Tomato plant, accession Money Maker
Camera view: vertical (180 deg); turntable rotation: 240 degrees
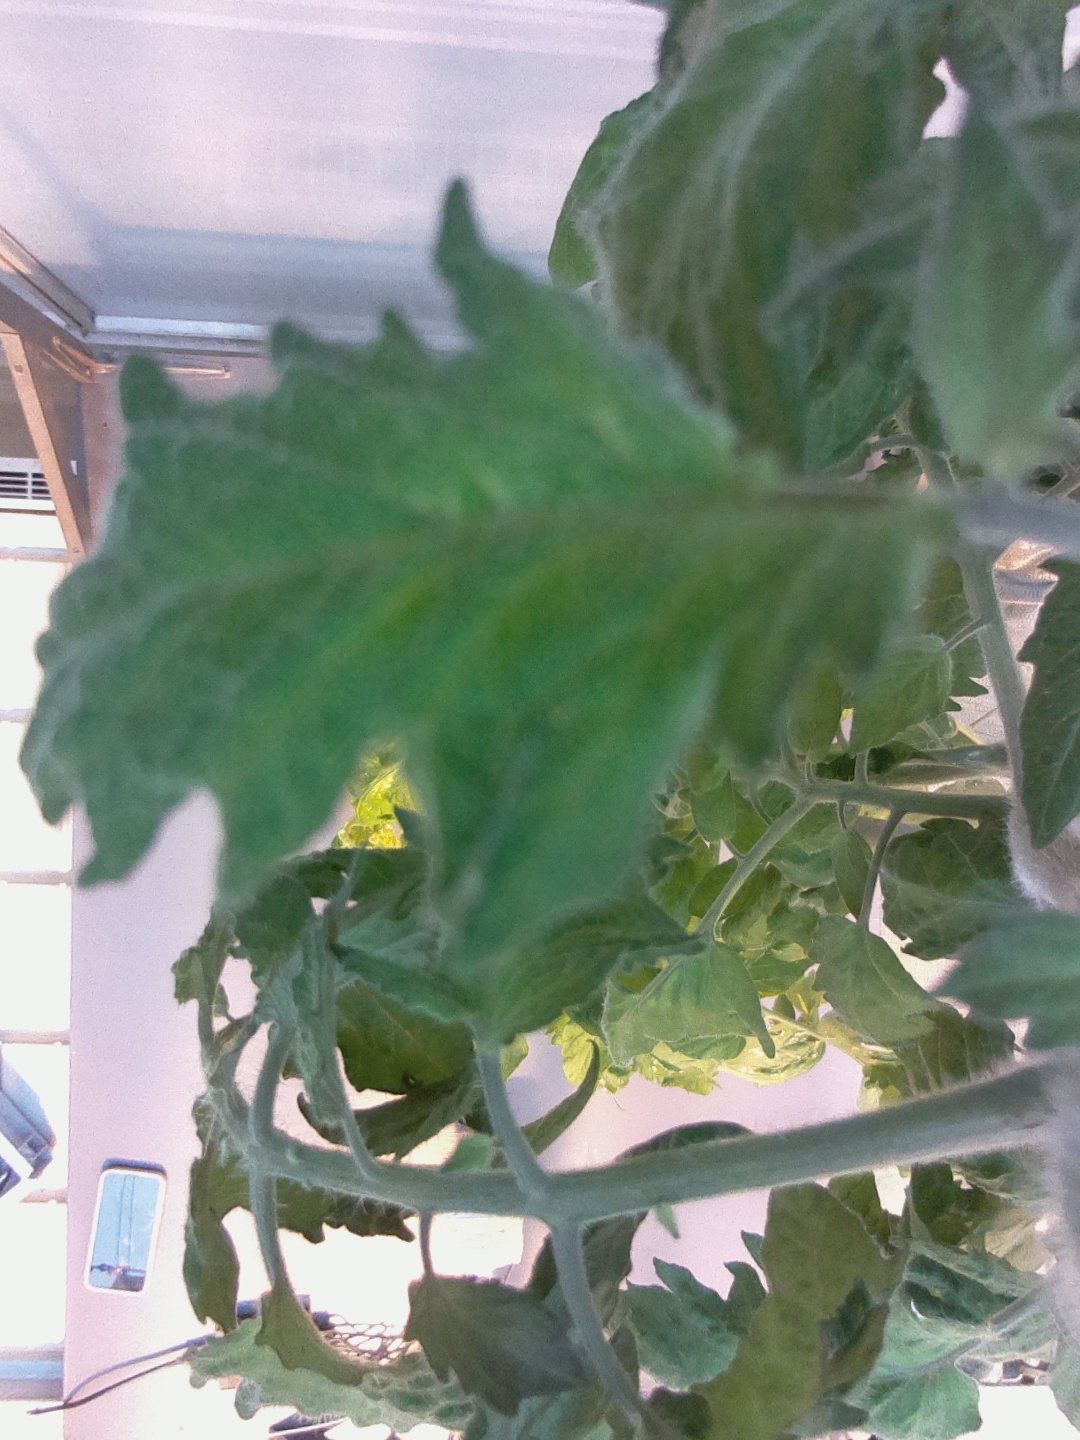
BBCH growth stage 71: 10%-20% of final fruit size